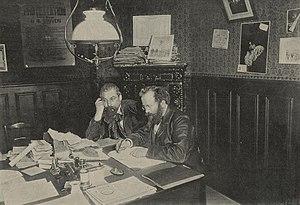
""M. Lenoir [sic], secrétaire général de la nouvelle Bourse indépendante du Travail, et M. Biétri [sic], secrétaire adjoint""."
Le « syndicalisme jaune » est un mouvement syndicaliste français, connu également sous cette dénomination dans d'autres pays, tant francophones qu'anglophones, et en Italie aussi.
Paul Lanoir, né à Gy le 26 janvier 1863 et mort à La Seyne-sur-Mer le 2 janvier 1927, est un publiciste et syndicaliste français.